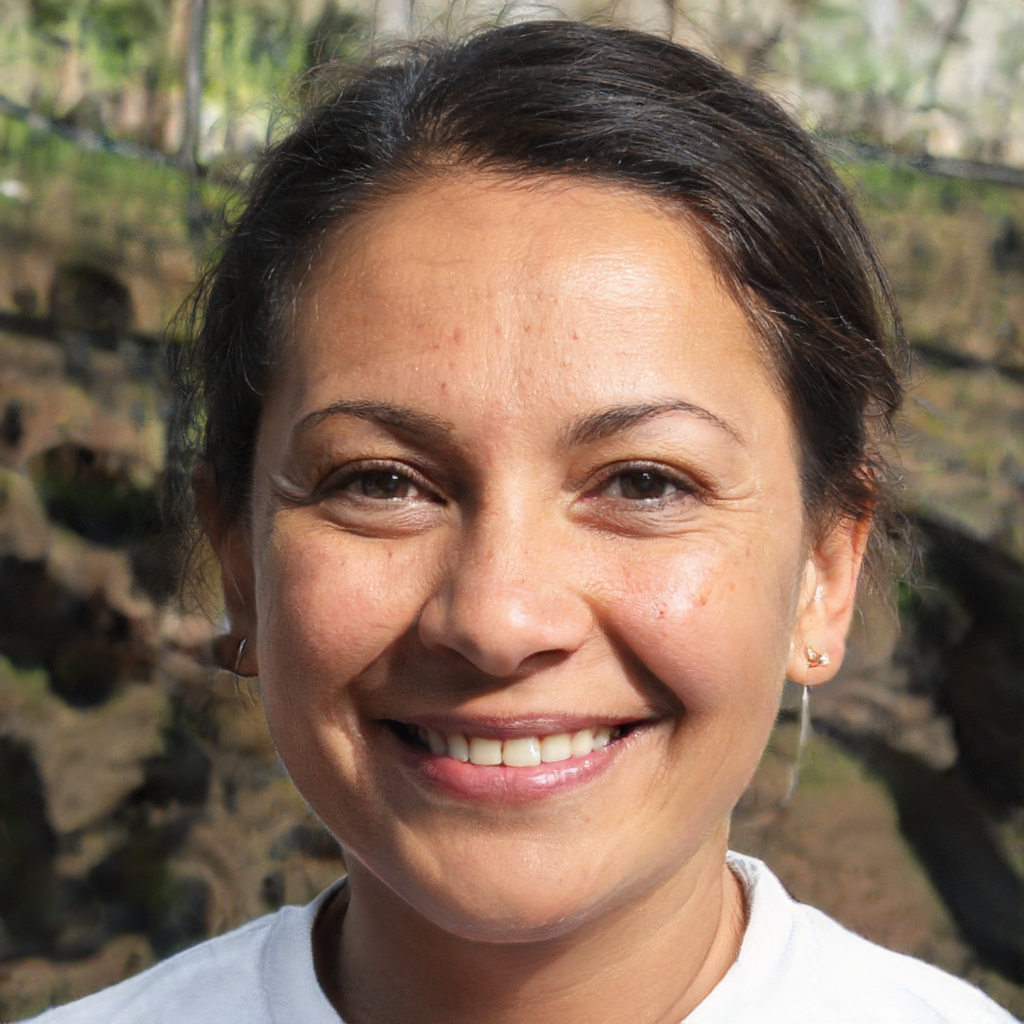
Label: Colored